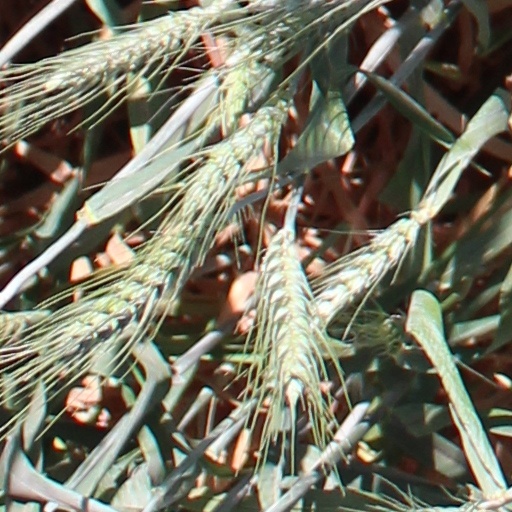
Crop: wheat